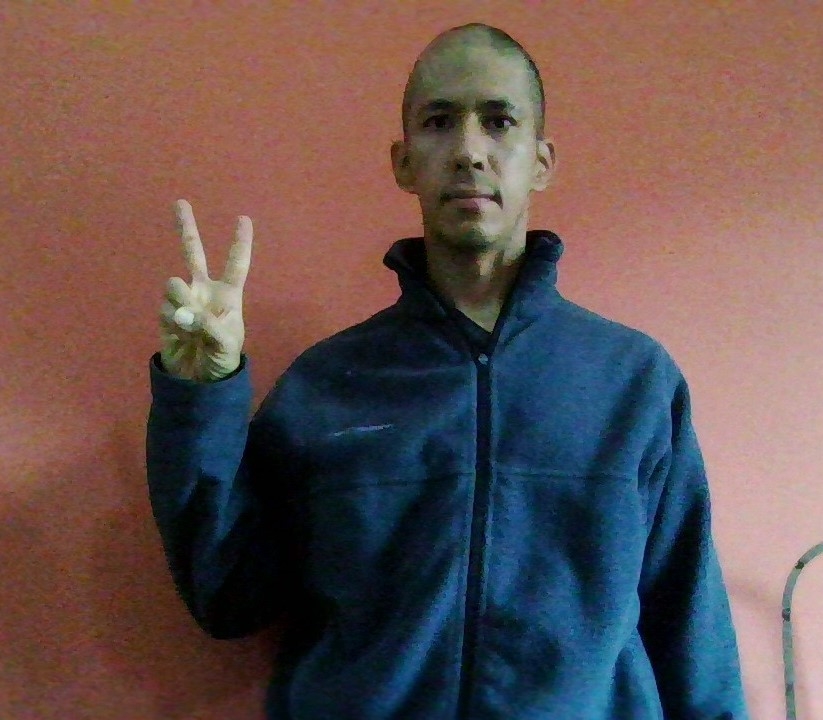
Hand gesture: peace